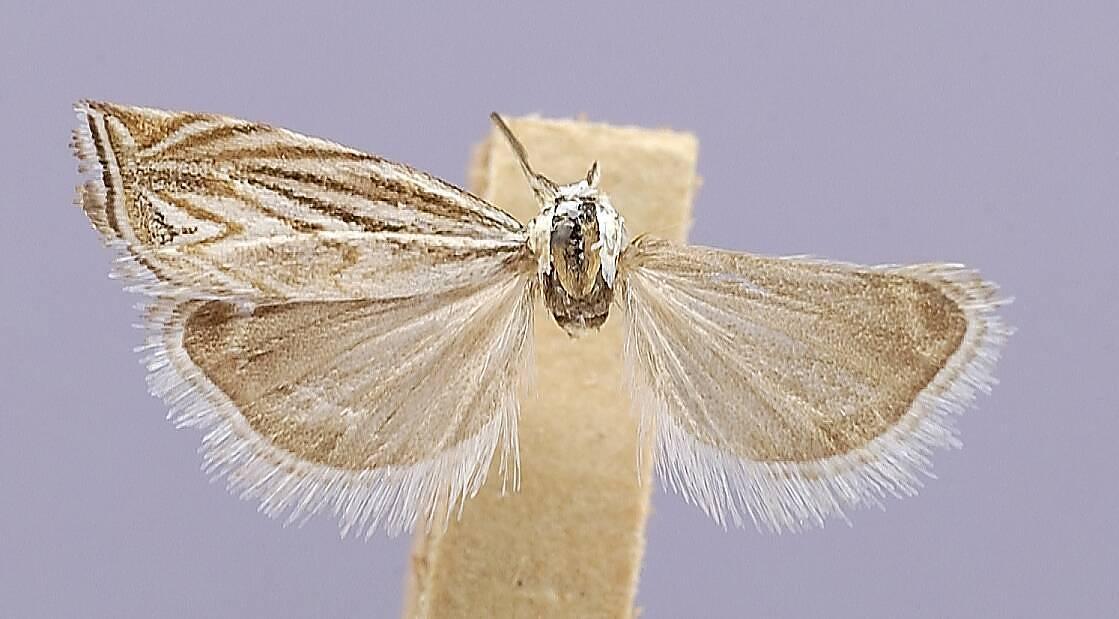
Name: Platytes vobisne
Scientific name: Platytes vobisne Dyar, 1920
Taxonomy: Animalia, Arthropoda, Insecta, Lepidoptera, Crambidae, Crambinae
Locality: Elk Point, Union, South Dakota, United States
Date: Aug 1913